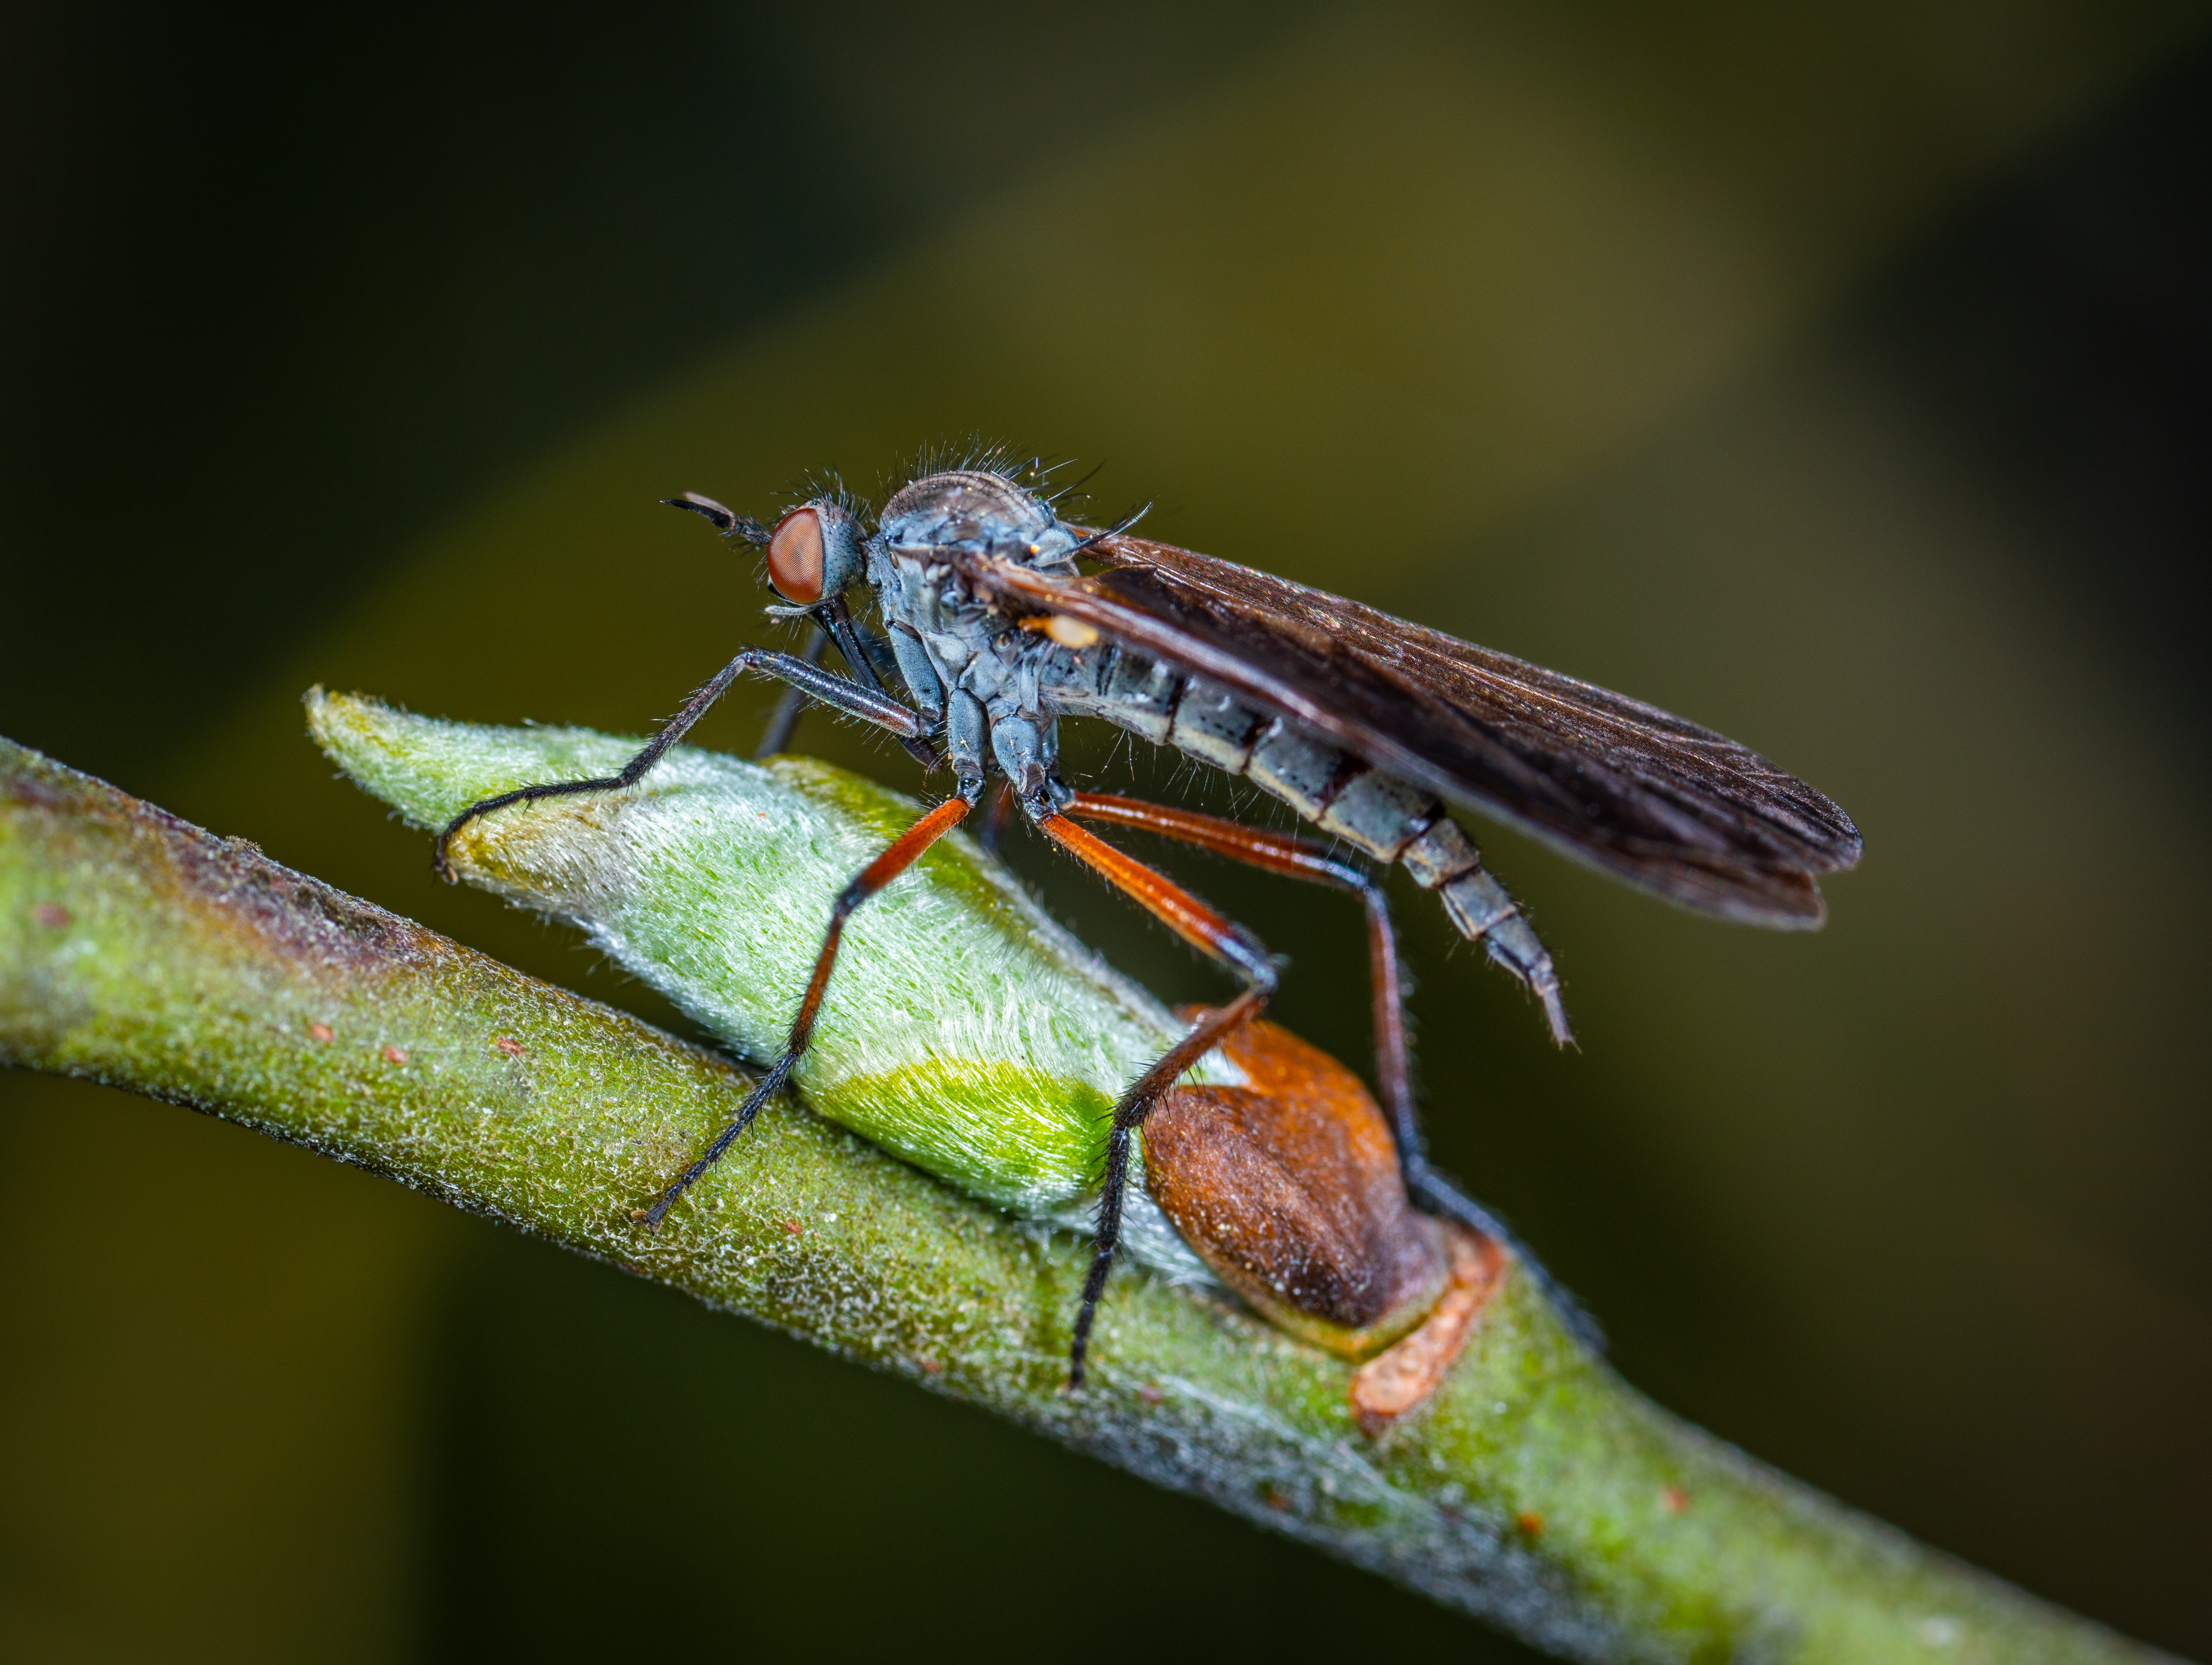
insect, invertebrate, pest, tachinidae, fly, macro photography, net winged insects, robber flies, organism, membrane winged insect, stable fly, arthropod, blowflies, house fly, close up, wildlife, photography, parasite, hoverfly, plant, plant stem, wing, bug, dolichopodidae, twig